University of Gothenburg

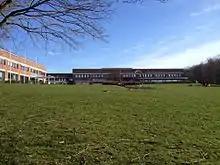
The Faculty of Arts

University of Gothenburg was ranked number 201 in the world by Times Higher Educations 2023.